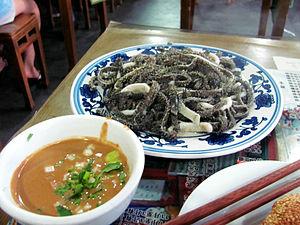
La cuisine chinoise est une des plus réputées au monde, et sans doute celle qui comporte le plus de variations. Il faut plutôt parler des cuisines chinoises car l’aspect régional est fondamental. Malgré une continuité remarquable dans l’histoire de cette cuisine, l’apparition de cuisines régionales telles que nous les connaissons aujourd’hui est un phénomène assez récent, datant souvent du XIXᵉ siècle. La première grande division régionale est celle du blé, plus anciennement du millet au nord et du riz au sud.